Angola Three

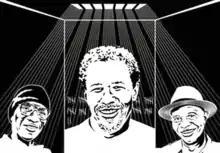
The Angola Three, left to right: Herman Wallace, Albert Woodfox, and Robert Hillary King

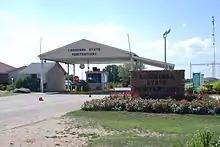
Louisiana State Penitentiary, the prison where the Angola Three were confined

The Angola Three are three African American former prison inmates (Robert Hillary King, Albert Woodfox, and Herman Wallace) who were held for decades in solitary confinement while imprisoned at Louisiana State Penitentiary (also known as Angola Prison). The latter two were indicted in April 1972 for the killing of a prison corrections officer; they were convicted in January 1974. Wallace and Woodfox served more than 40 years each in solitary, the "longest period of solitary confinement in American prison history".